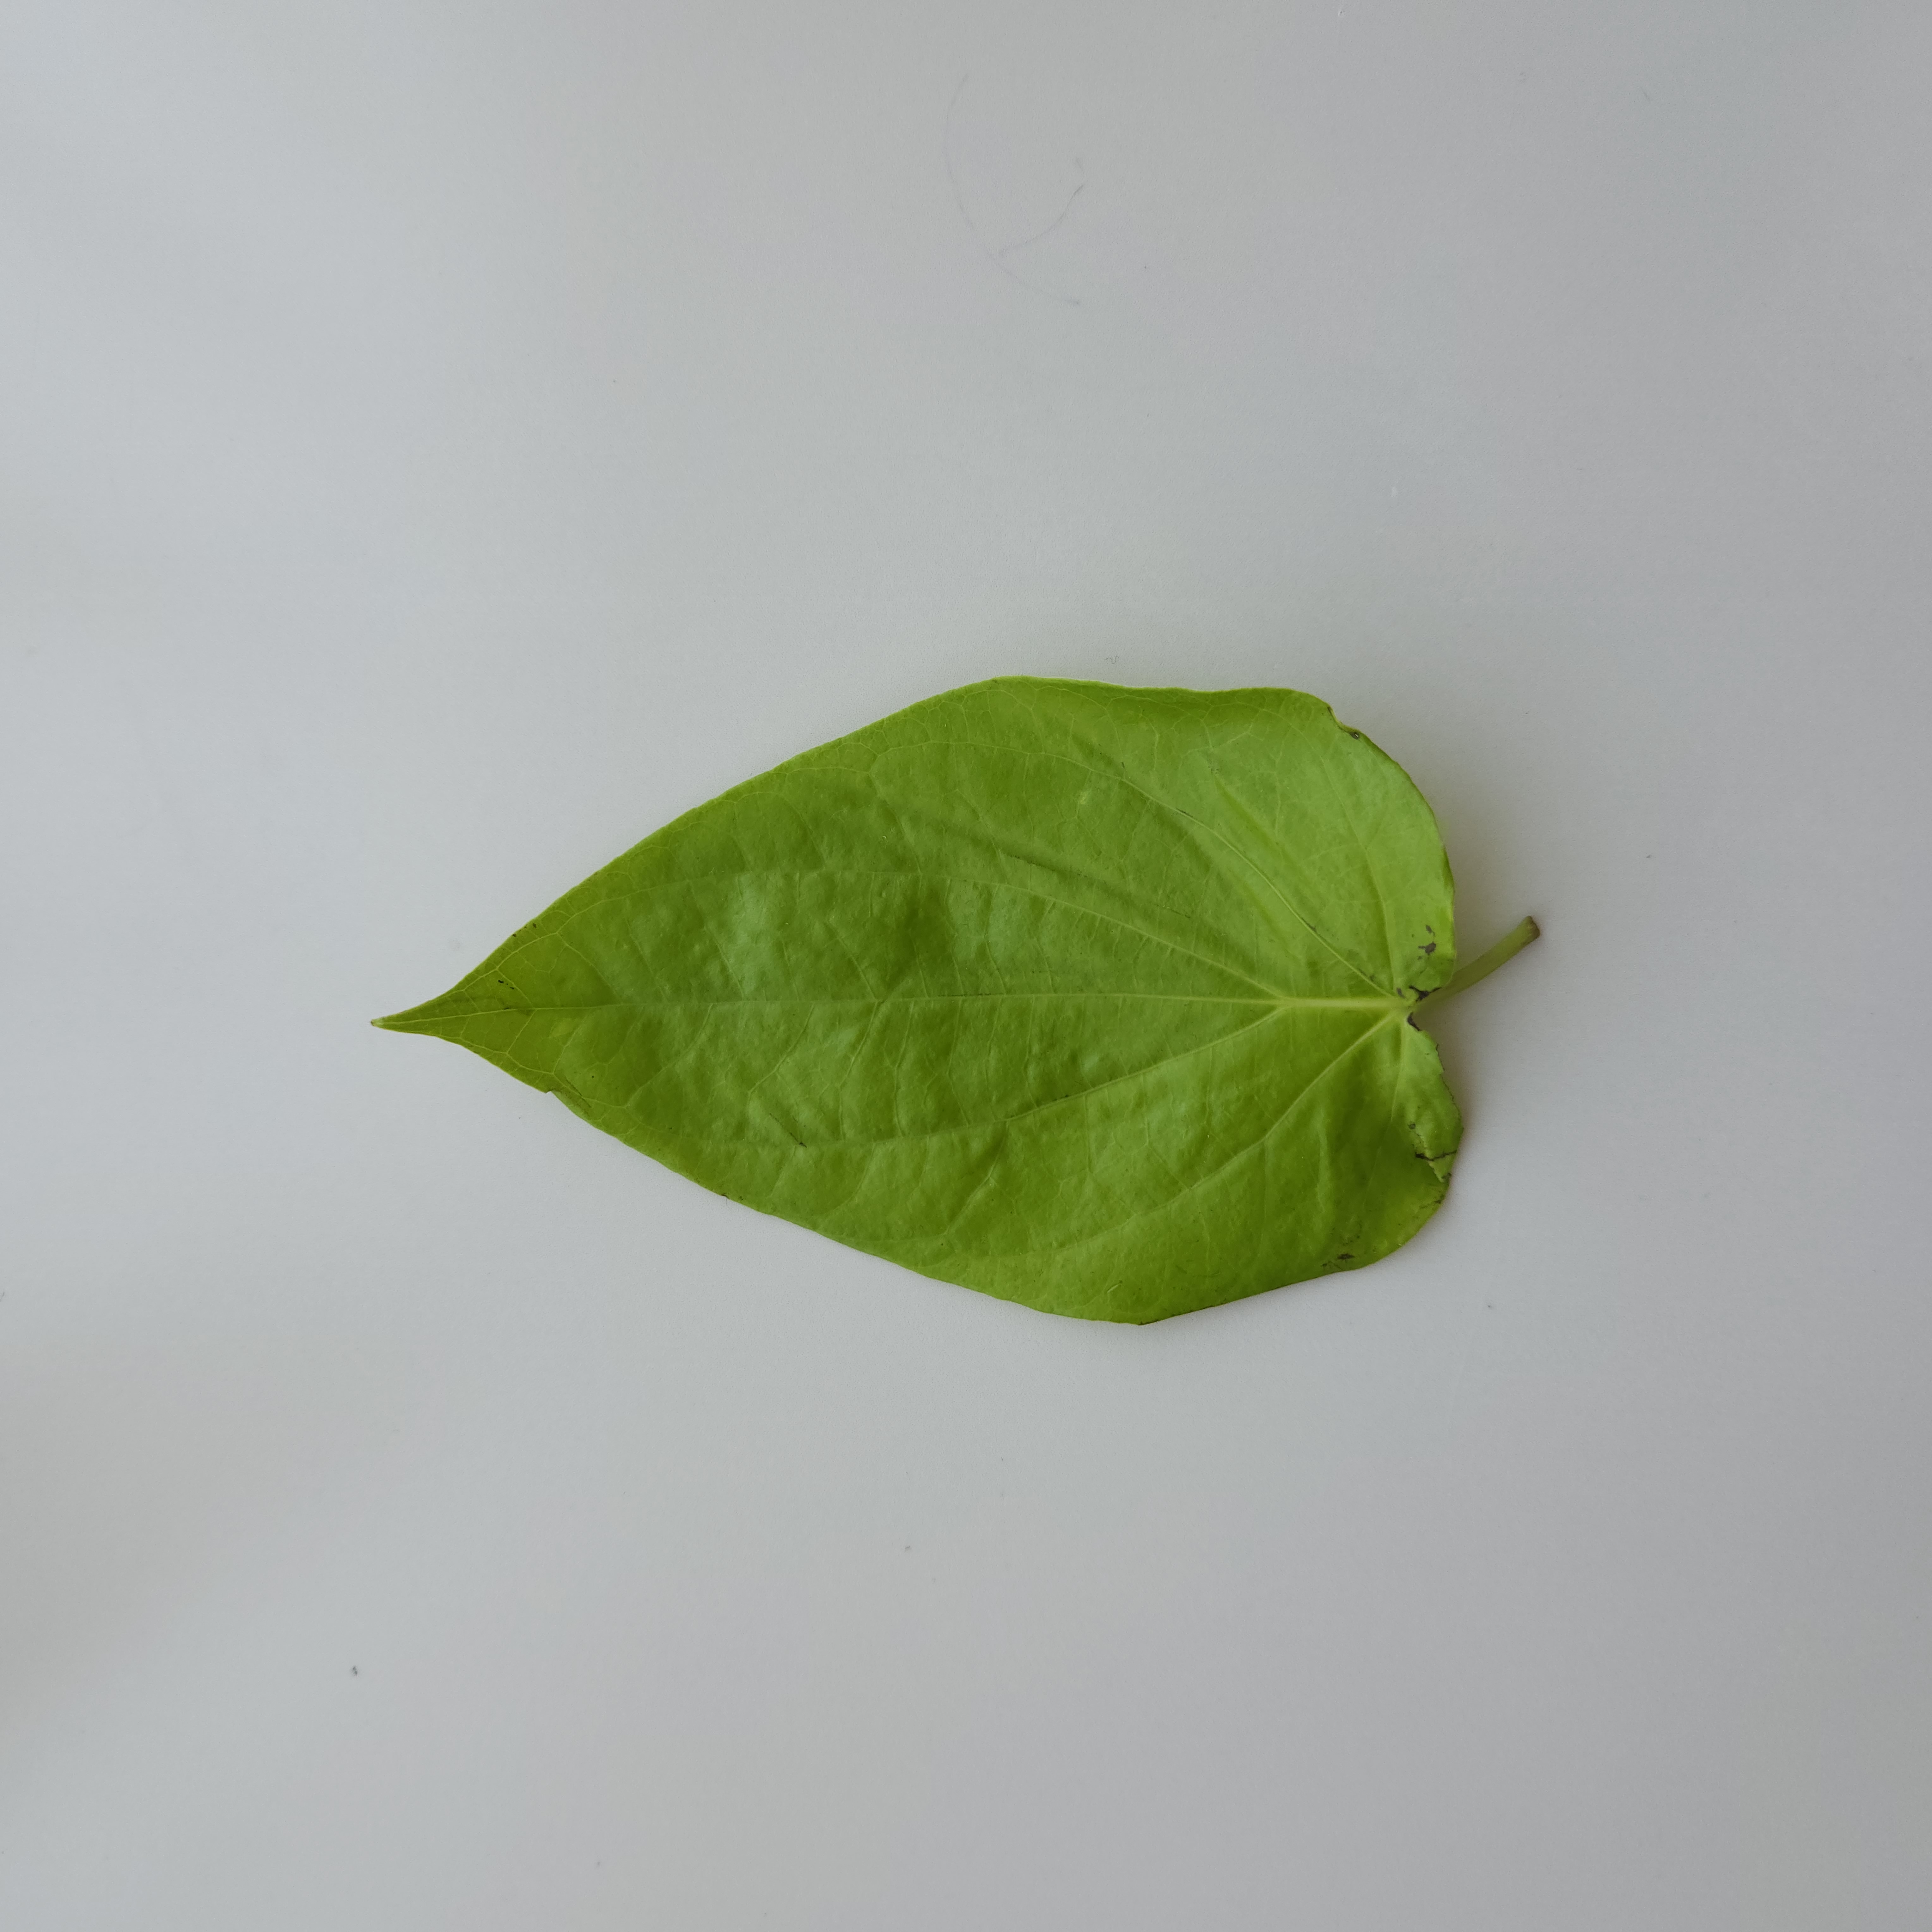
Label: Healthy